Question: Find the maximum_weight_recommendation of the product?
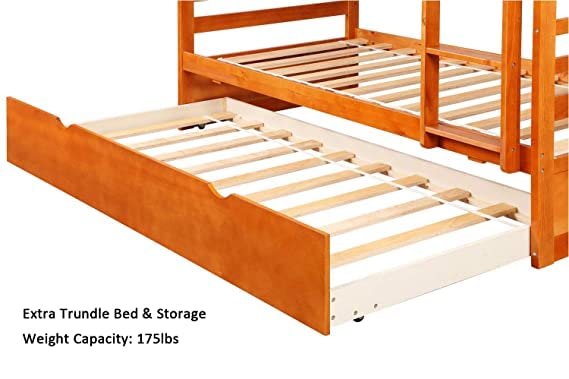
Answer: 175 pound